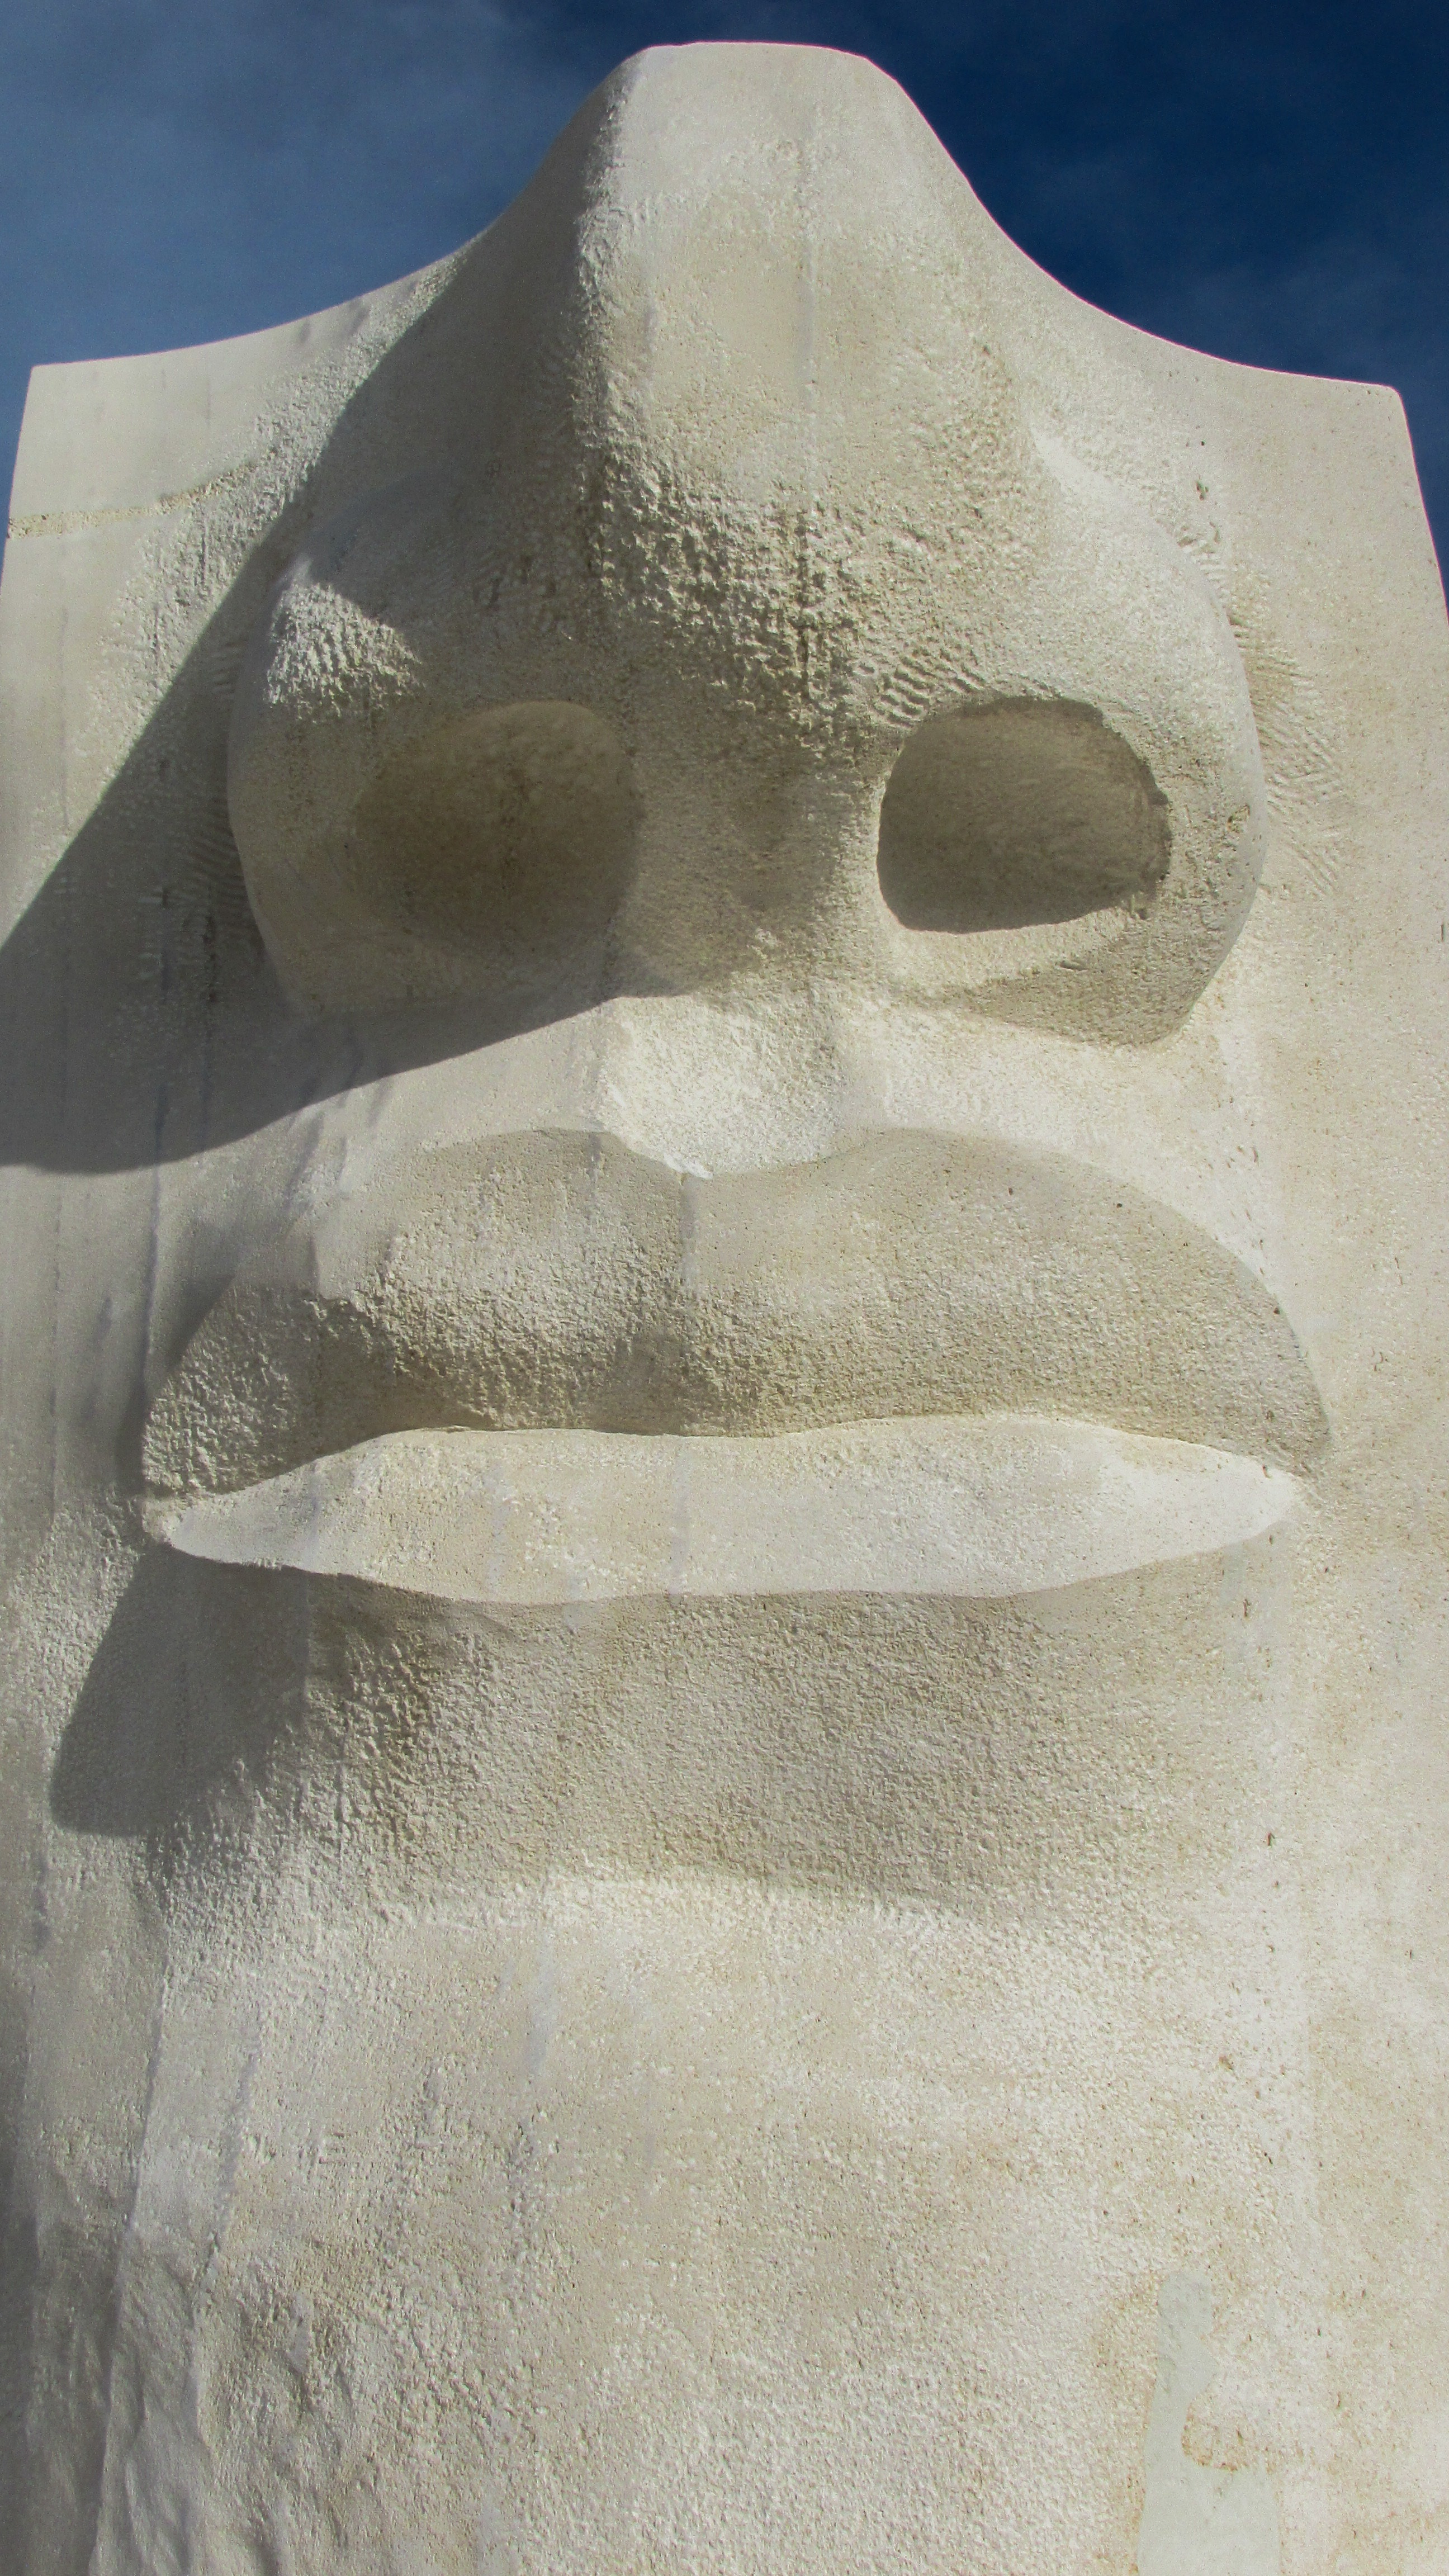
outdoor, sand, rock, white, monument, statue, material, face, sculpture, nose, art, temple, lips, carving, cyprus, ayia napa, stone carving, sculpture park, ancient history